Michigan Wolverines football

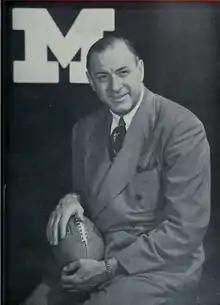
Fritz Crisler in 1948

In 1929, Harry Kipke, a former player under Yost, took over as head coach. From 1930 to 1933, Kipke returned Michigan to prominence. During that stretch, Michigan won the Big Ten title every year and the national championship in 1932 and 1933. In 1932, quarterback and future College Football Hall of Famer Harry Newman was a unanimous first-team All-American, and the recipient of the Douglas Fairbanks Trophy as Outstanding College Player of the Year (predecessor of the Heisman Trophy), and the Helms Athletic Foundation Player of the Year Award, the Chicago Tribune Silver Football trophy as the Most Valuable Player in the Big Ten Conference. During this span Kipke's teams only lost one game, to Ohio State. After 1933, however, Kipke's teams compiled a 12–22 record from 1934 to 1937. The 1934 Michigan team only won one game, against Georgia Tech in a controversial contest. Georgia Tech coach and athletic director W. A. "Bill" Alexander refused to allow his team to take the field if Willis Ward, an African-American player for Michigan, stepped on the field. Michigan conceded, and the incident reportedly caused Michigan player Gerald R. Ford to consider quitting the team. Overall, Kipke posted a 49–26–4 record at Michigan, winning four conference championships and two national championships.